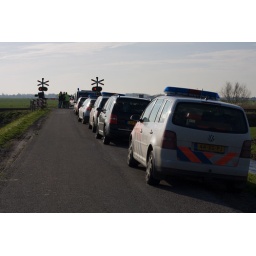
A person was grabbed by a train when he/she was crossing the railroads, the person had not survived the accident.